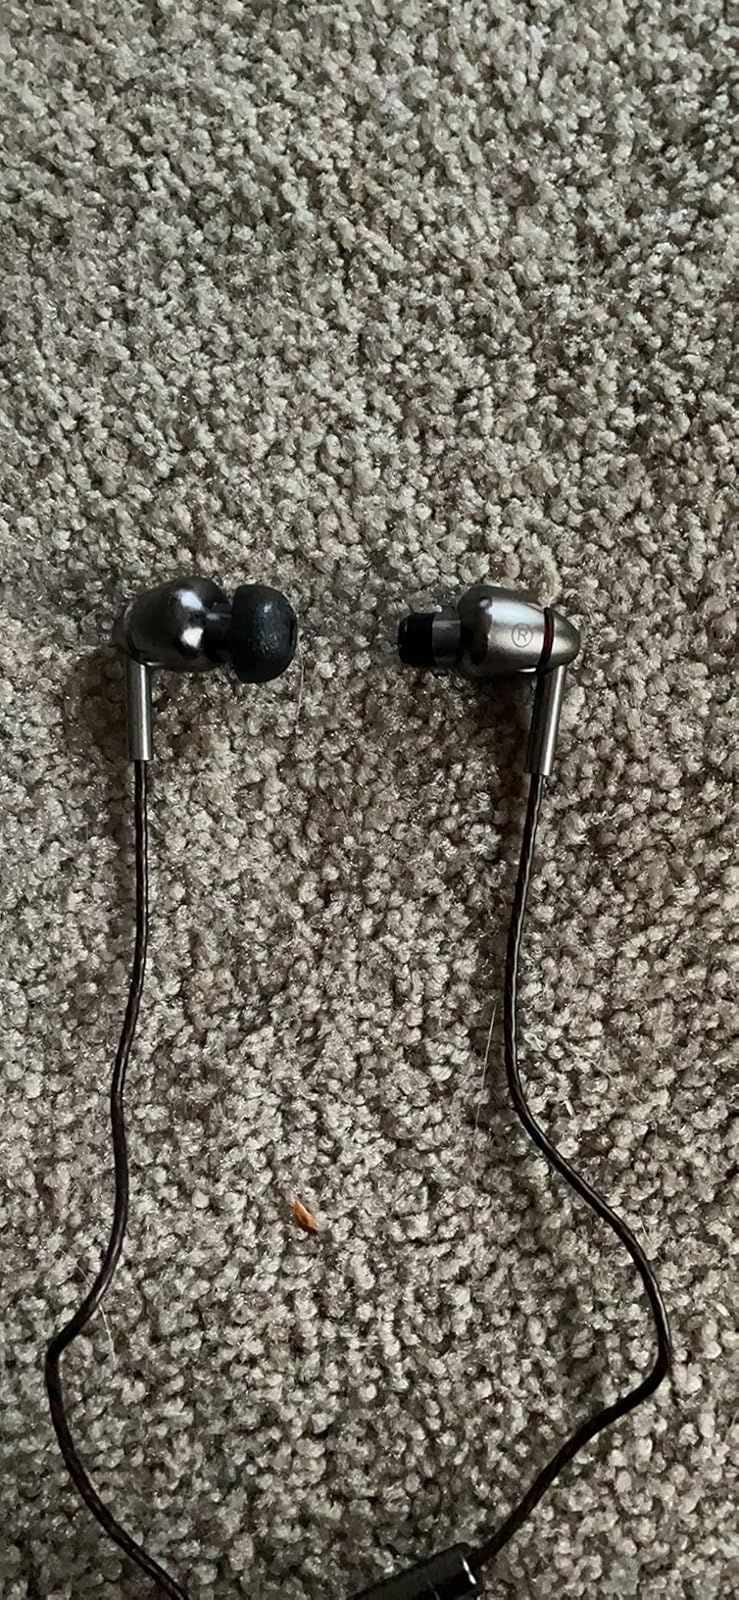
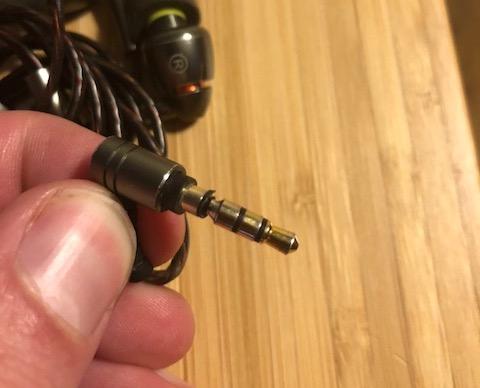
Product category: headphones
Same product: yes